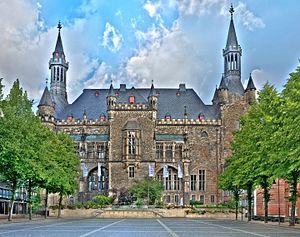
Aix-la-Chapelle [ɛks laʃapɛl] est une ville d'Allemagne située dans le Land de Rhénanie-du-Nord-Westphalie. Ses habitants sont les Aixois et les Aixoises.